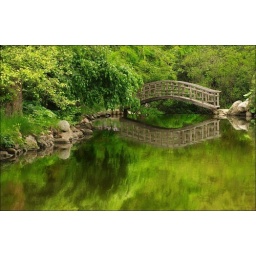
When we lose Love cry a river of tears then build a bridge and get over it..